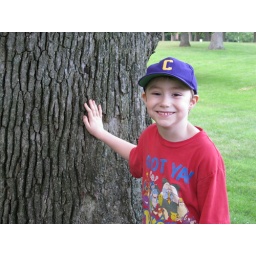
Beautiful boy by a tree